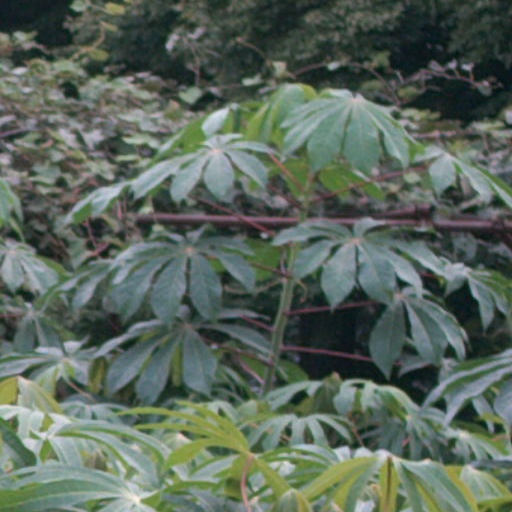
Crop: cassava